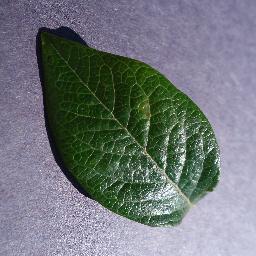
Label: Blueberry___healthy